Daniel Roberts (hurdler)

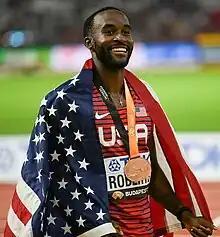
Roberts at the 2023 World Athletics Championships in Budapest

Daniel Ellis Roberts (born November 13, 1997) is an American sprinter and Hurdler. He won a silver medal at the 2024 Summer Olympics and a bronze medal at the 2023 World Championships in the 110 m hurdles.